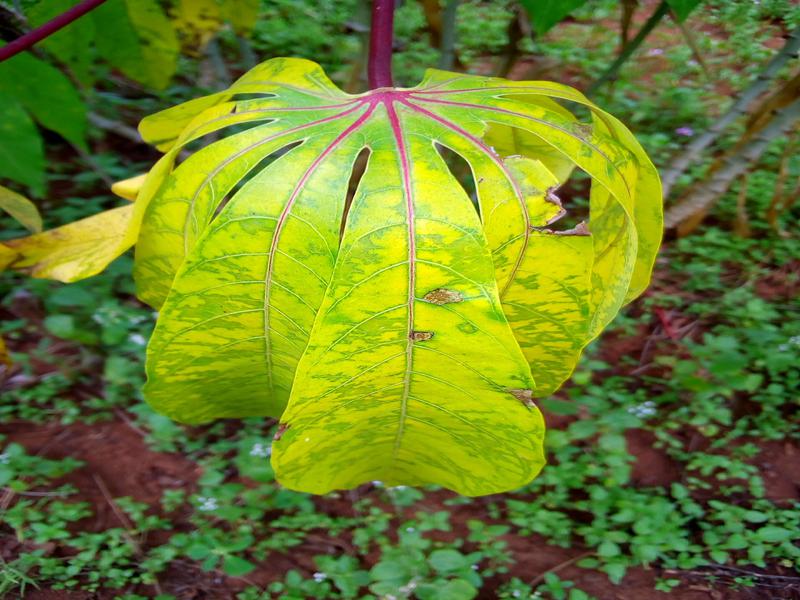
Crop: cassava
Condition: brown_streak_disease